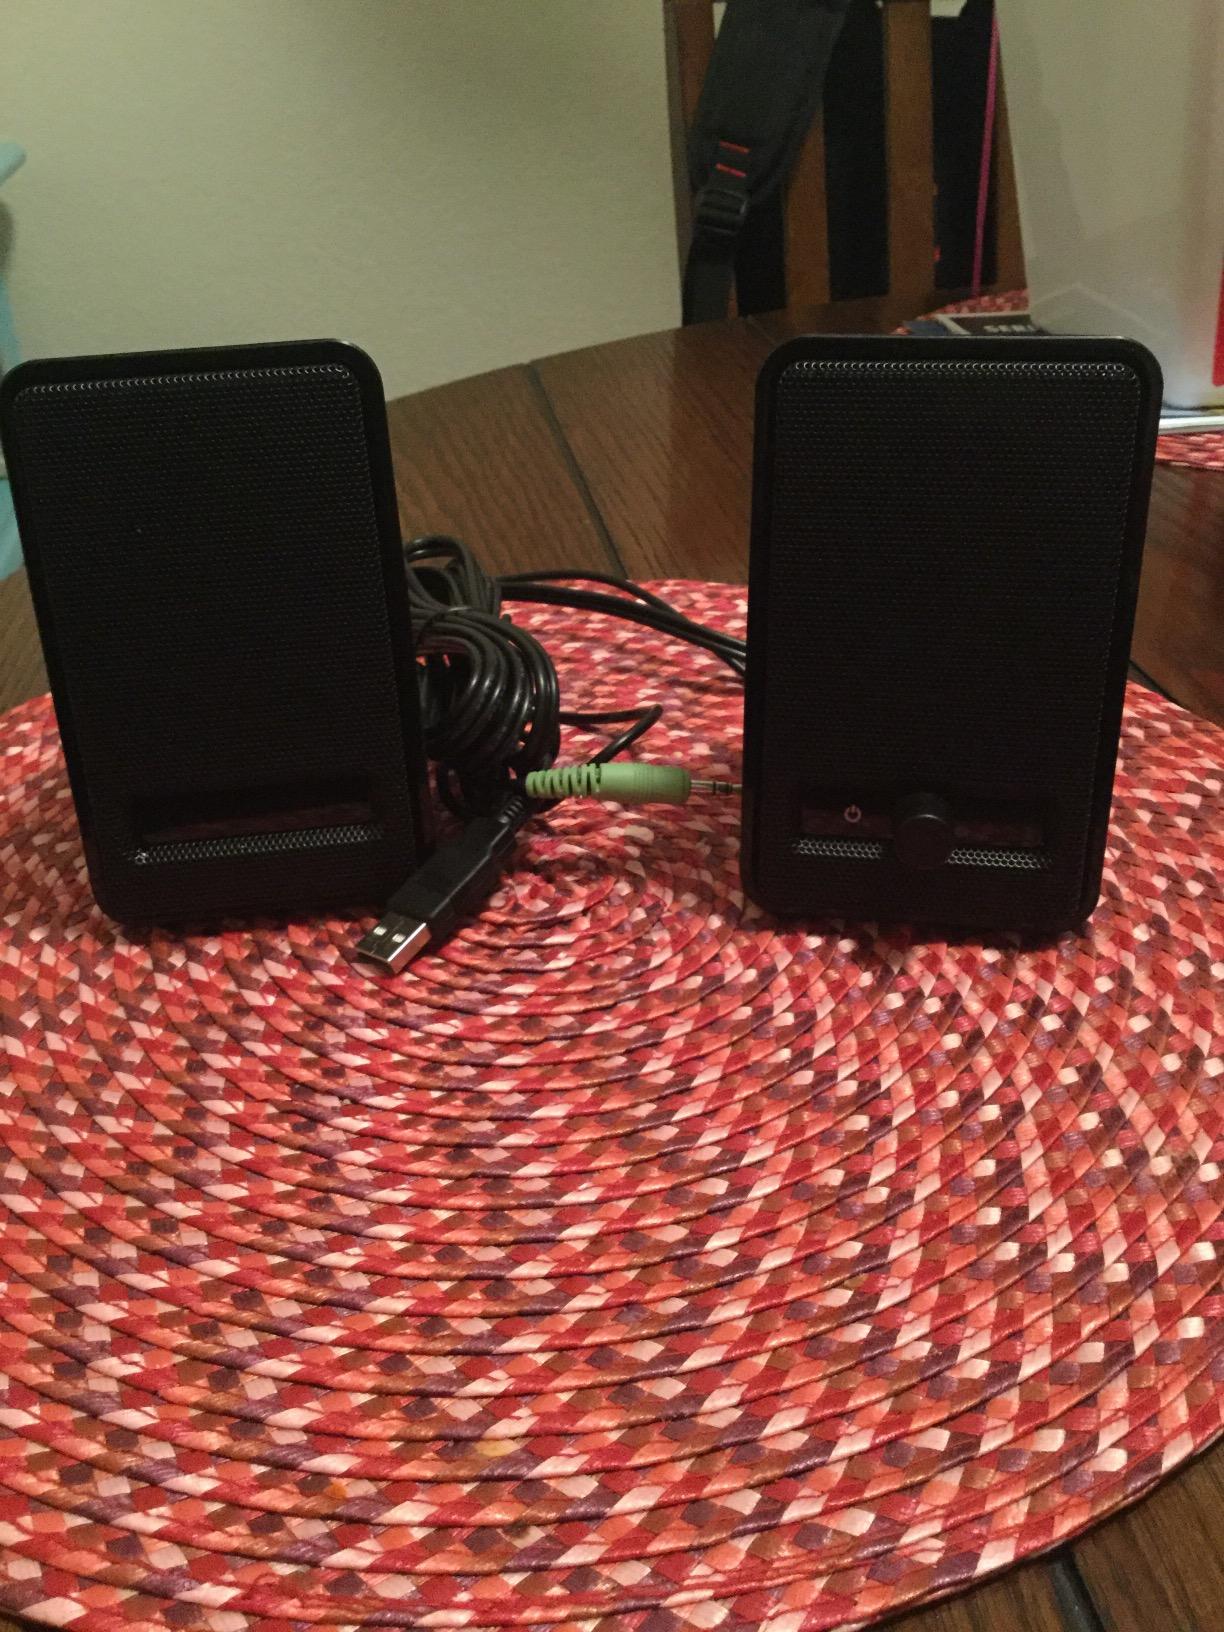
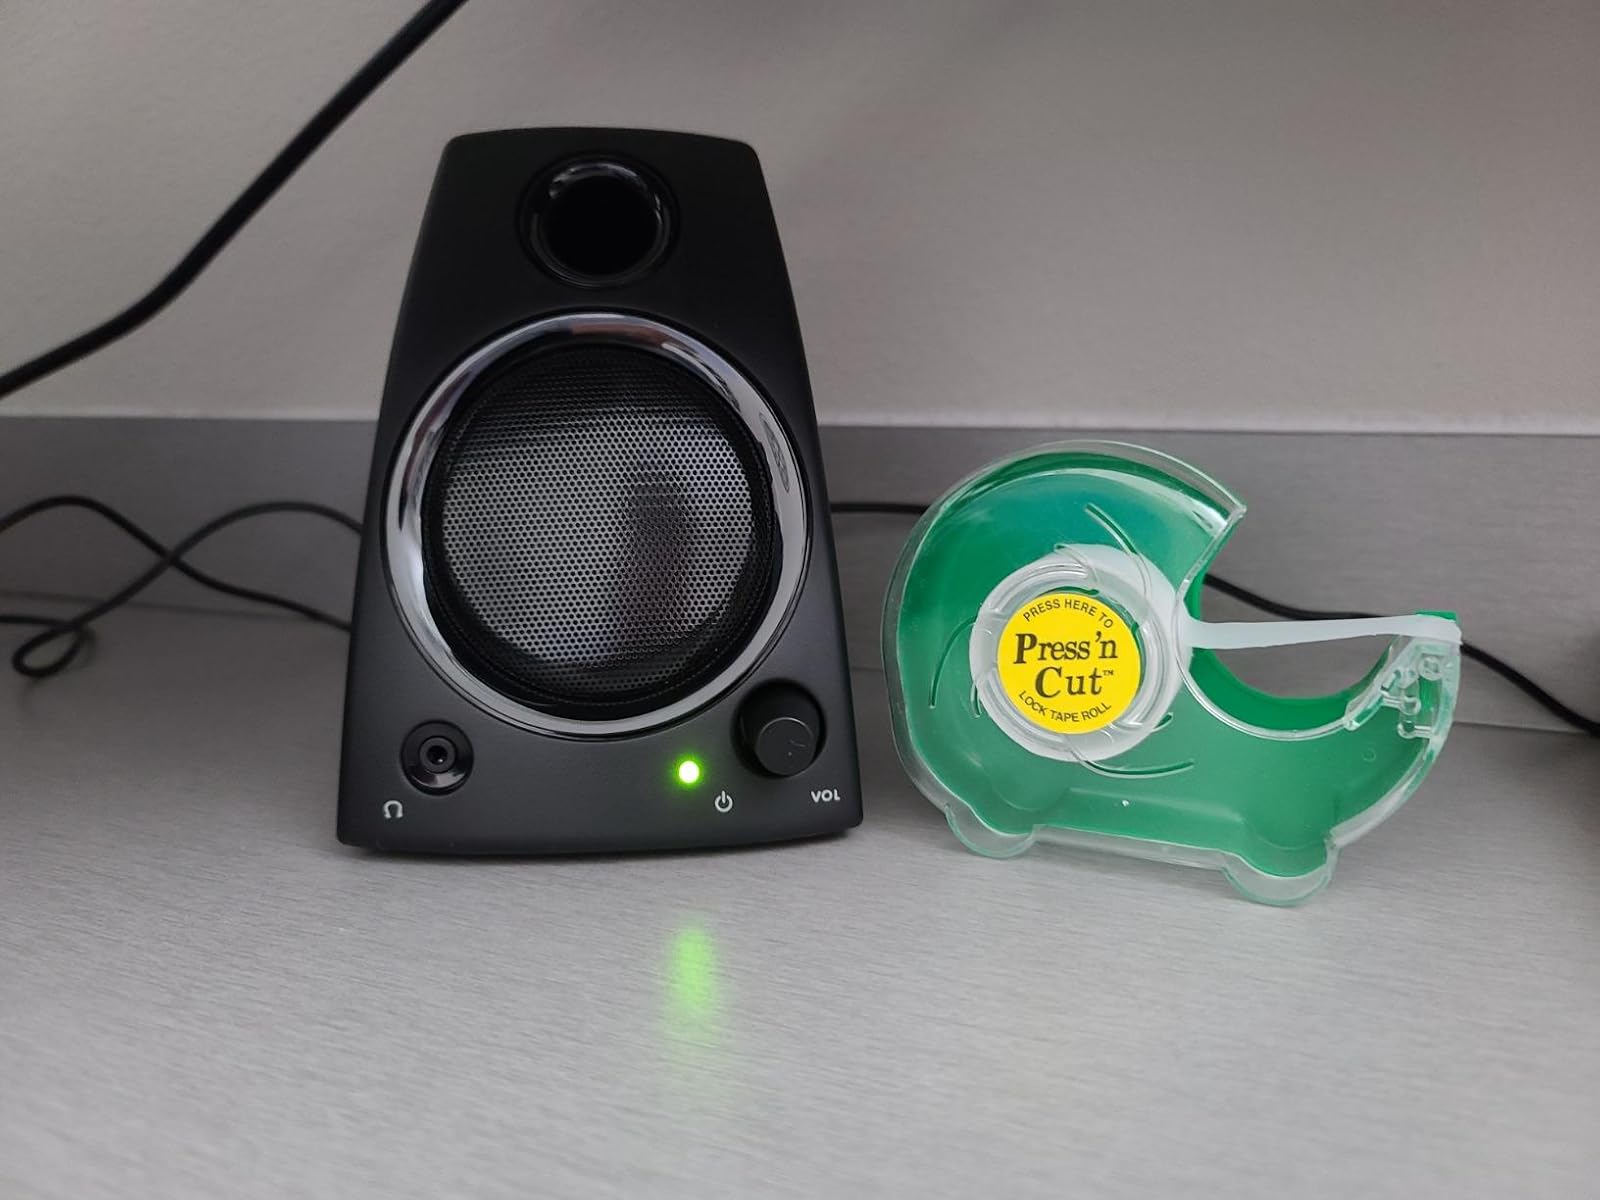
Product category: speaker
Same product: no